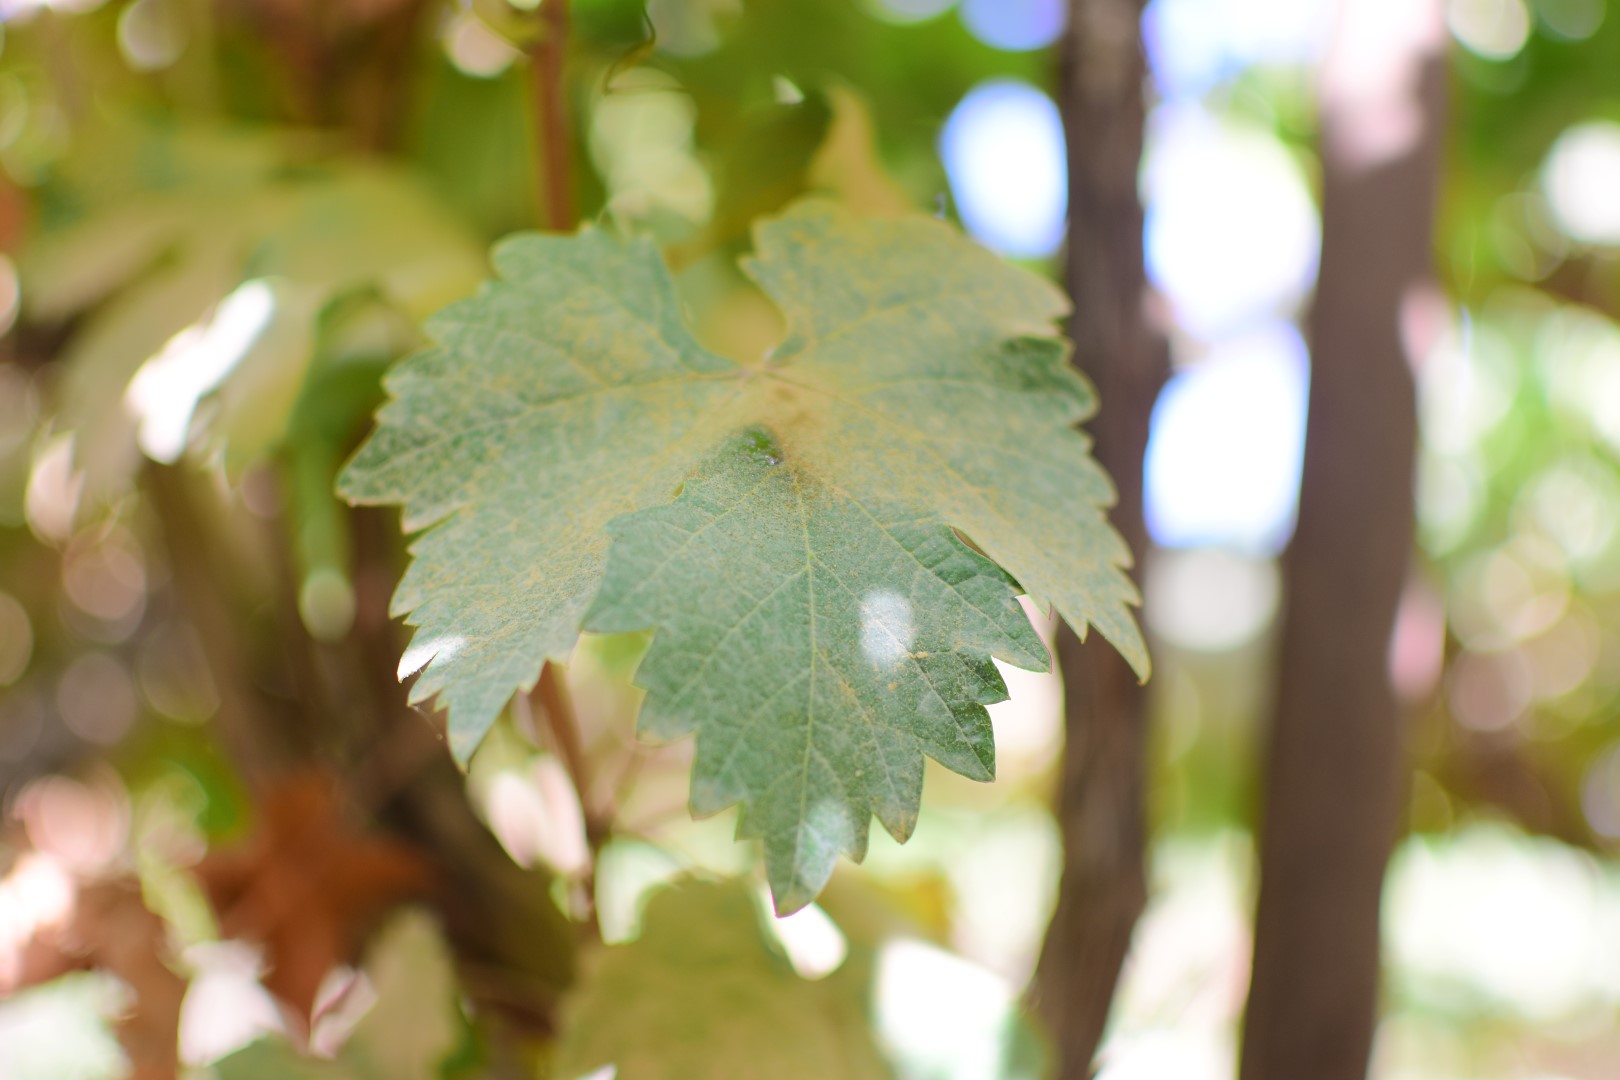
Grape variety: Shdah